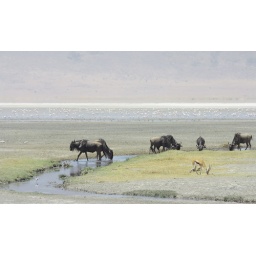
the slight pink speckles just under the white line a third down are flamingos.